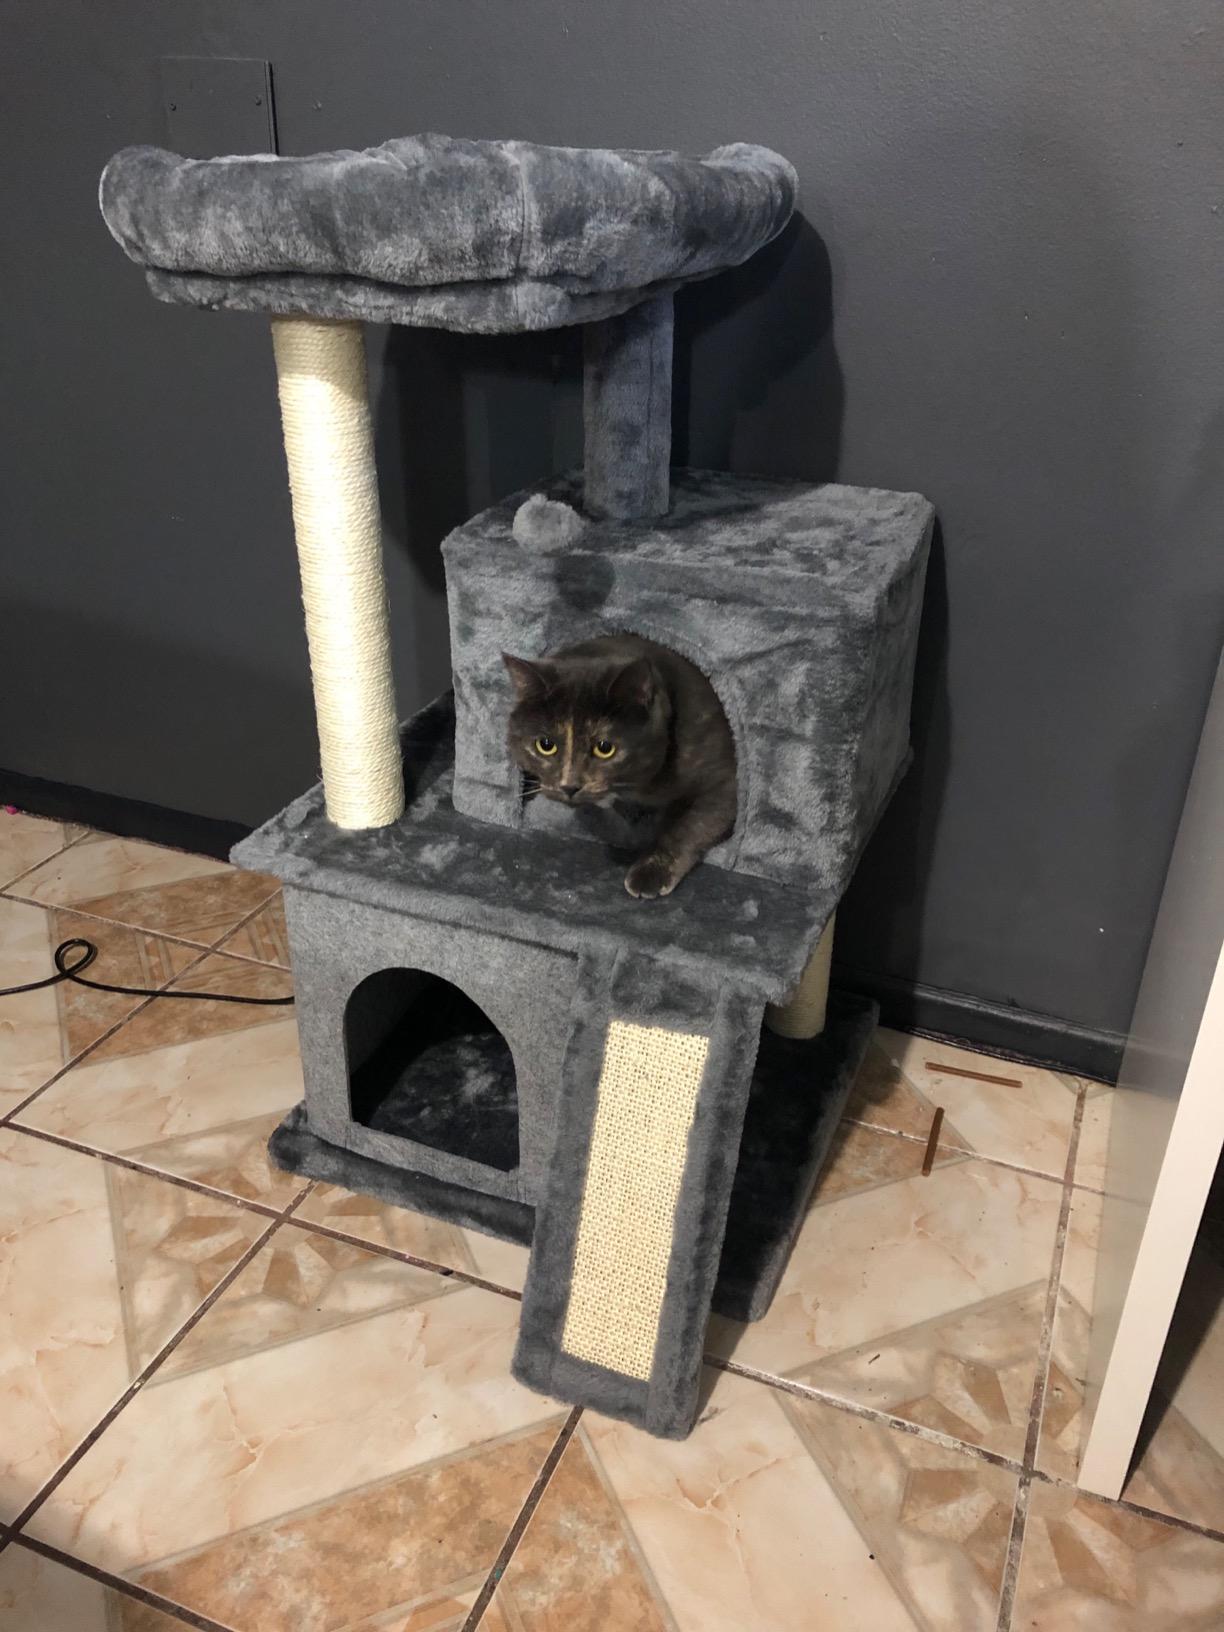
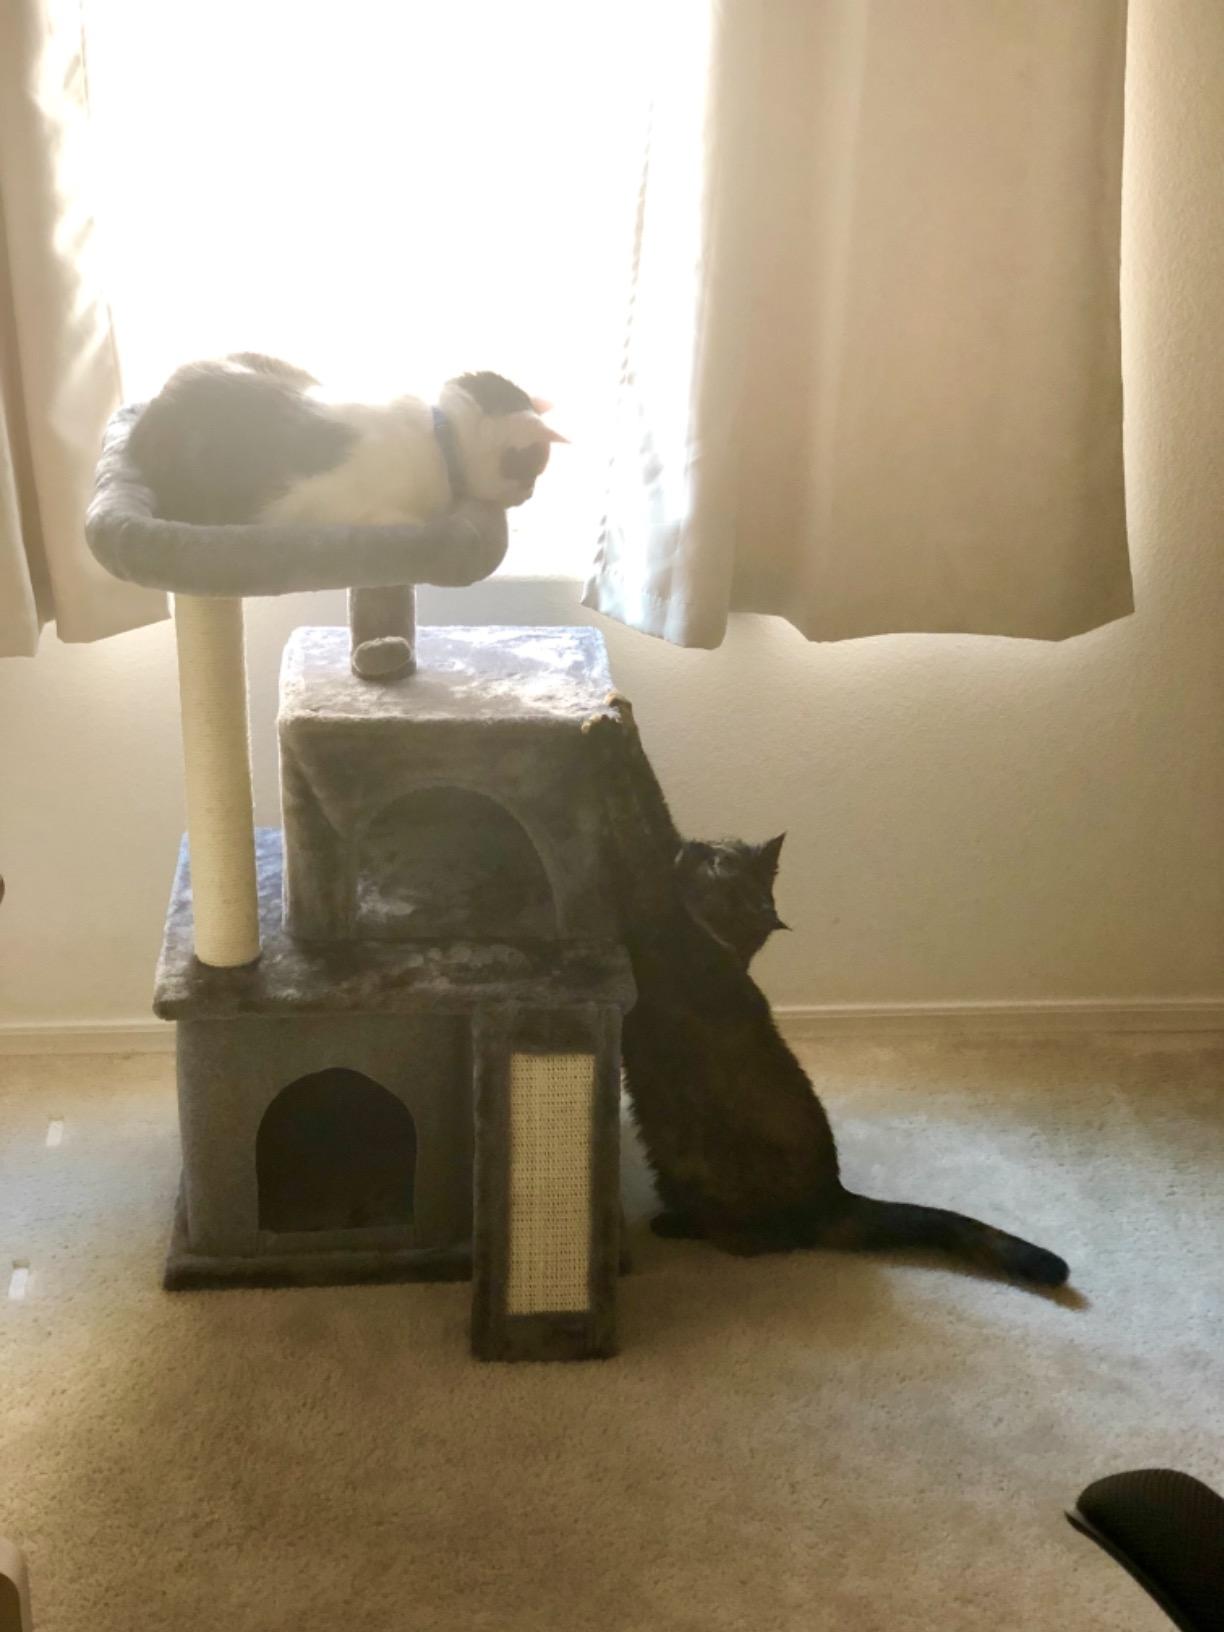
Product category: items_cat tree
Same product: yes